Yaña imlâ alphabet

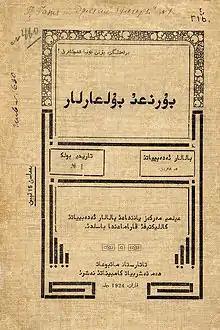
Cover page of Tatar Yana imla book, printed with Separated Arabic script in 1924

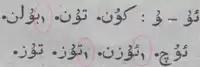
Tatar book from 1925 written in the Yaña imlâ showing use of "Arabic Letter Low Alef" to designate vowel harmony

Yaña imlâ (Yaña imlâ: , , , lit. "New orthography") was a modified variant of Arabic script that was in use for the Tatar language between 1920 and 1927. The orthographical reform modified İske imlâ, abolishing excess Arabic letters, adding letters for short vowels e, ı, ö, o. Yaña imlâ made use of "Arabic Letter Low Alef" to indicate vowel harmony. Arguably, Yaña imlâ had as its goal the accommodation of the alphabet to the actual Tatar pronunciation.